Sulpiz Boisserée

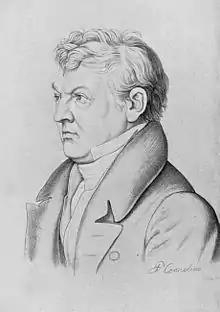
Drawing of Boisserée by Peter von Cornelius.

Sulpiz Boiserée (2 August 1783 - 2 May 1854) was a German art collector and art historian. With his brother Melchior he formed a collection that ultimately formed the basis of that of the Alte Pinakothek. He played a key role in the completion of Cologne Cathedral.